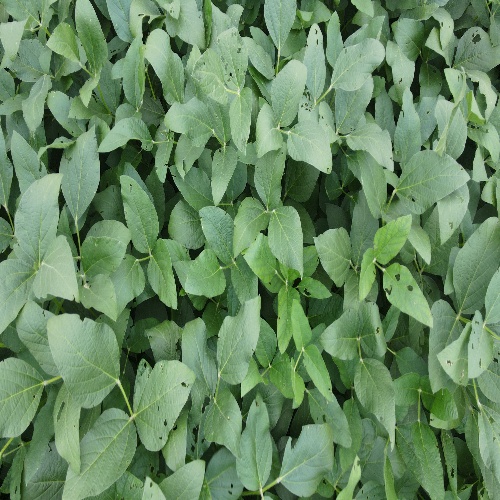
Label: Caterpillar